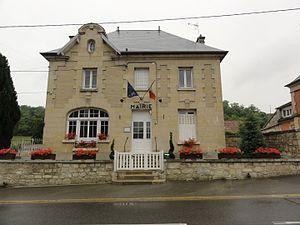
Épagny est une commune française située dans le département de l'Aisne, en région Hauts-de-France.